Dry needling

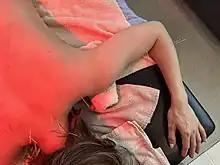
Dry needling and infrared light on the back of body

Travell described two techniques: the injection of a local anesthetic and the mechanical use of a hypodermic needle without injecting a solution. Travell preferred a 1.5-in hypodermic needle for trigger point therapy and used this needle for both injection therapy and dry needling. Travell never used an acupuncture needle. Travell had access to acupuncture needles but reasoned that they were far too thin for trigger point therapy. She preferred hypodermic needles because of their strength and tactile feedback: "A 22-gauge, 3.8-cm (1.5-in) needle is usually suitable for most superficial muscles. In hyperalgesic patients, a 25-gauge, 3.8-cm (1.5-in) needle may cause less discomfort, but will not provide the clear feeling of the structures being penetrated by the needle and is more likely to be deflected by the dense contraction knots that are the target... A 27-gauge needle, 3.8-cm (1.5-in) needle is even more flexible; the tip is more likely to be deflected by the contraction knots and it provides less tactile feedback for precision injection".